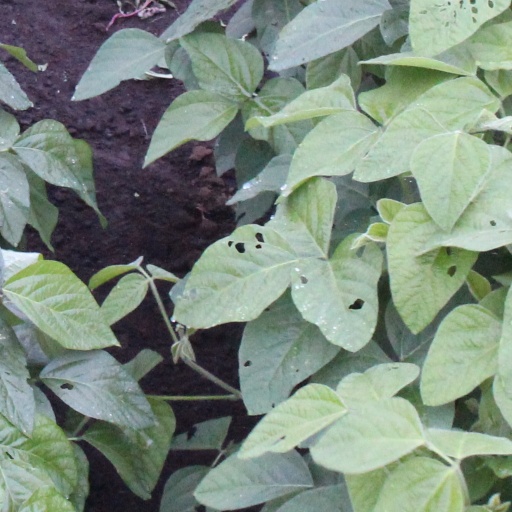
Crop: soybean